1616 Walnut Street Building

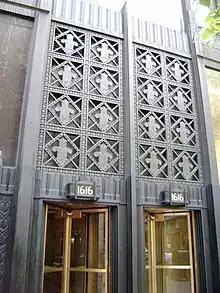
Entrance, 1616 Building

In 1930, the architects received an award for the building's design at the 12th International Buildings Congress in Budapest.